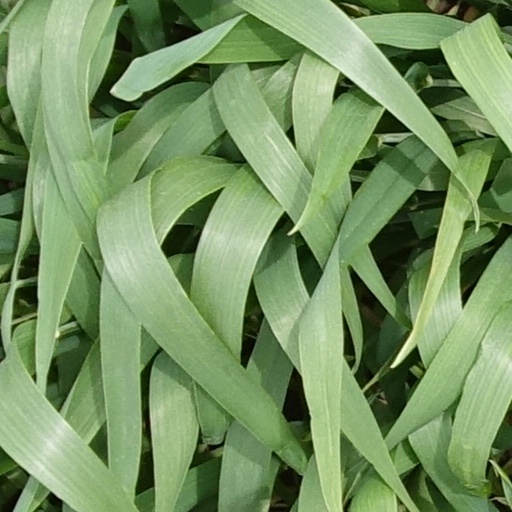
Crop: wheat